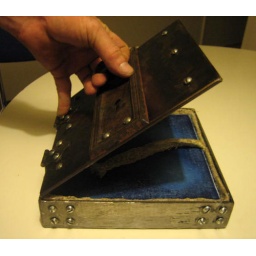
book and box completely constructed by hand. by noska and me.